Jutta Bojsen-Møller

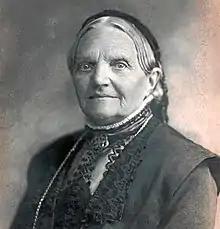
Jutta Bojsen-Møller

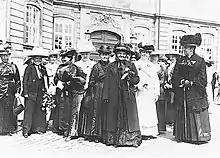
Bojsen-Møller (centre) in the deputation to the Danish monarch on 5 June 1915 in connection with women's voting rights

Jutta Bojsen-Møller born Bojsen (1837–1927) was a Danish high school proponent, a women's rights activist and a member of the Danish Women's Society which she headed from 1894 to 1910.